James Lloyd Breck

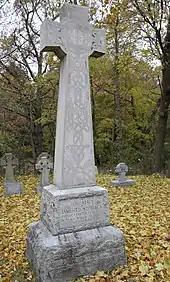
Breck's grave at Nashotah House

Breck died in Benicia in 1876. He was buried beneath the altar of the church he served as rector but later his body was removed and reinterred on the grounds of Nashotah House in Nashotah, Wisconsin. The recommittal service there had 14 bishops, about 100 priests, and many lay people in attendance.